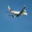
Label: airplane